Bird visual acuity rendering: 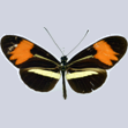
Butterfly visual acuity rendering: 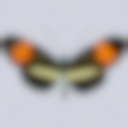
Species: melpomene
Subspecies: nanna
Sex: male
View: dorsal
Type status: ST
Hybrid status: unknown
Locality: Pernambuco (=Recife) BRA PE
Coordinates: -8.783, -37.7